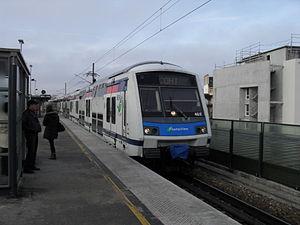
Rame COHI à Chelles